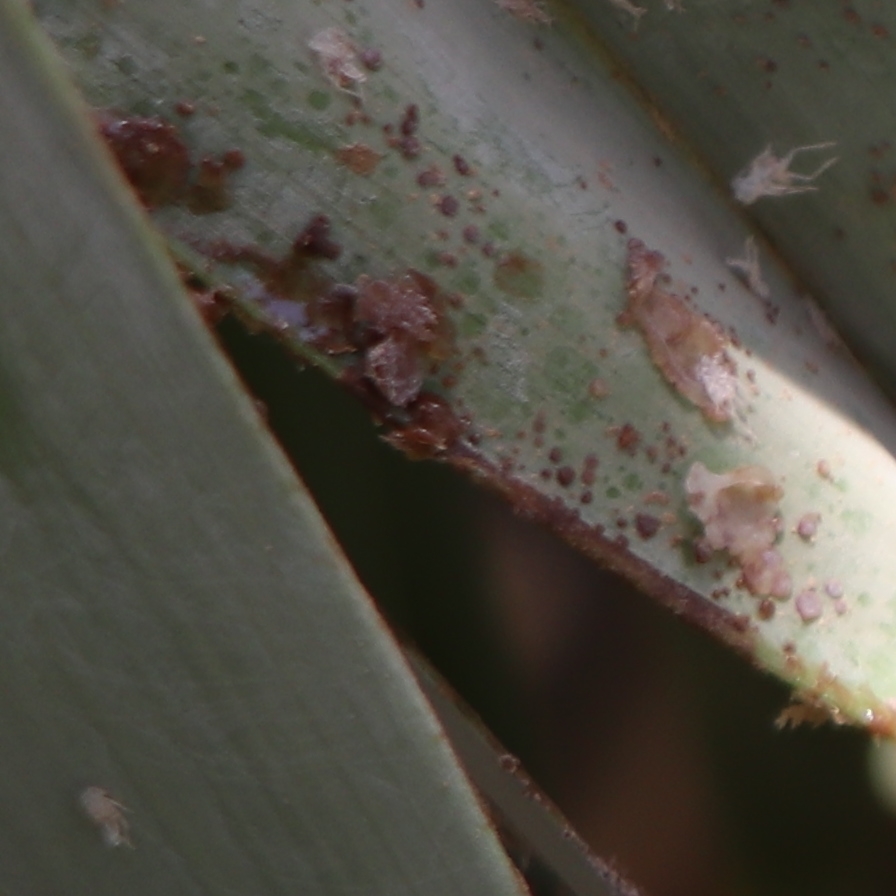
Label: Dubas